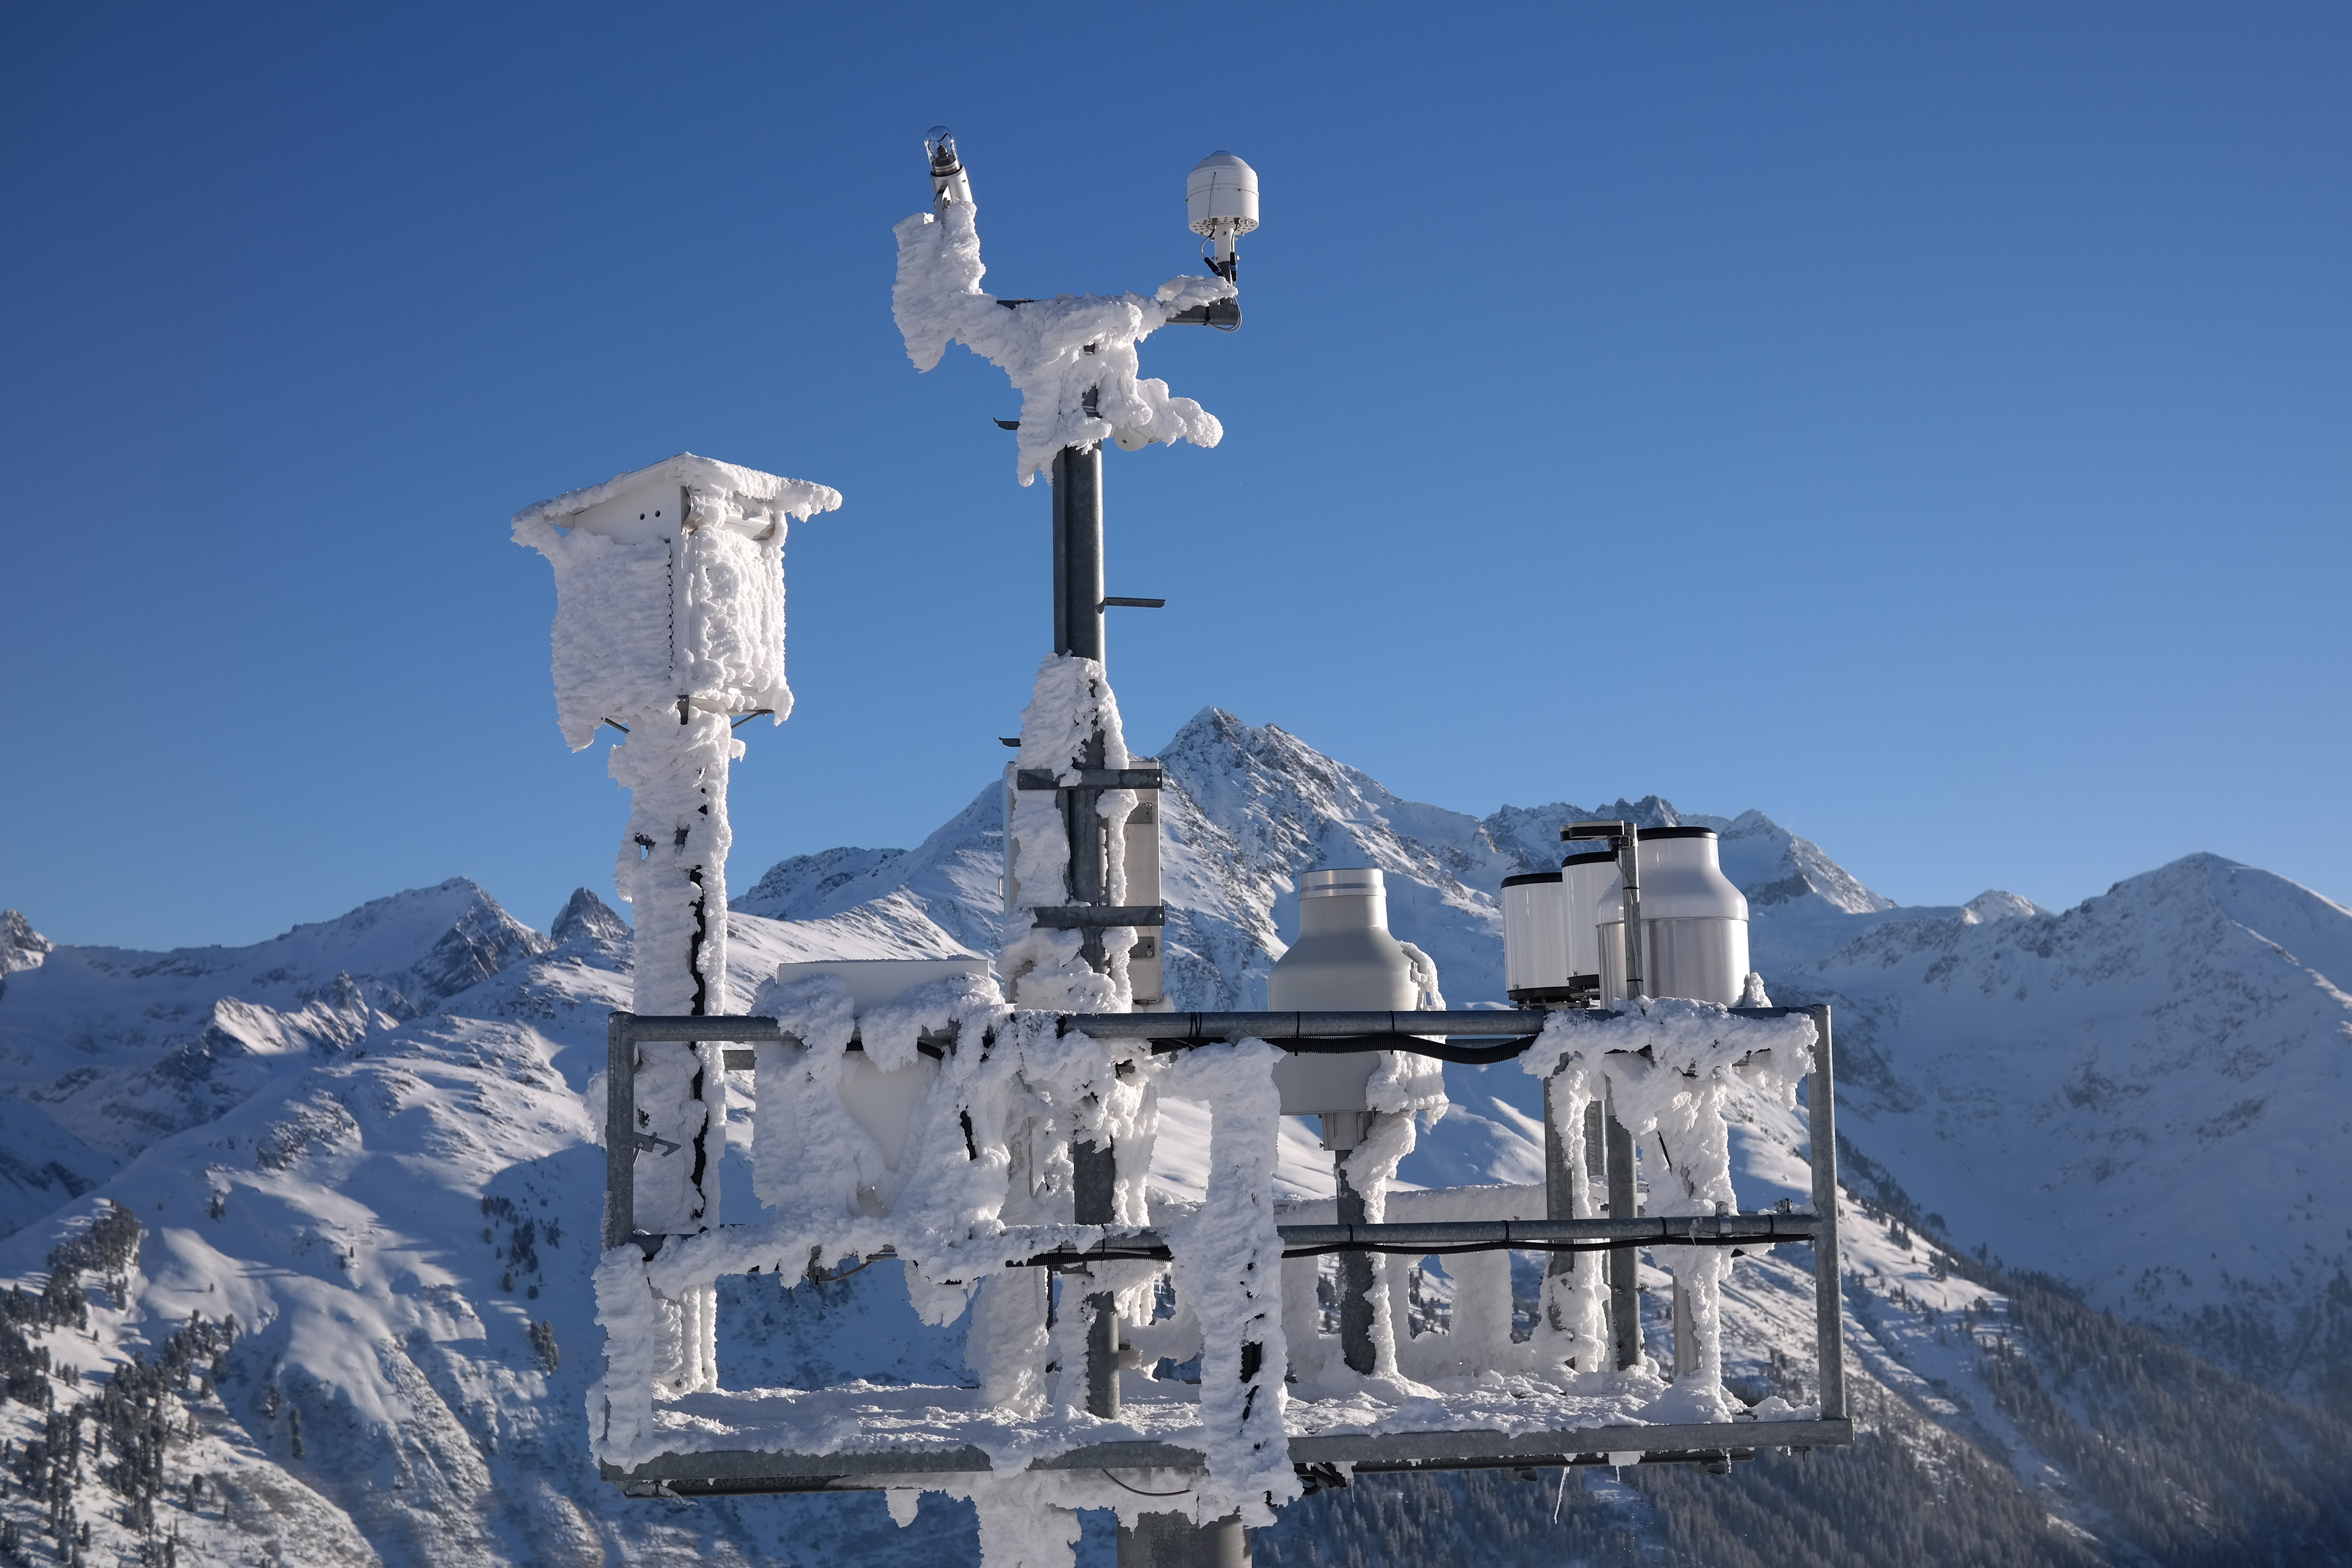
mountain, snow, cold, winter, technology, frost, mountain range, landmark, snowy, frozen, season, iced, alps, antennas, mountainous landforms, send system